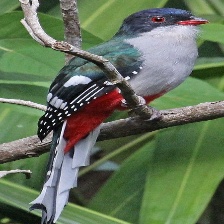
Species: CUBAN TROGON
Scientific name: PRIOTELUS TEMNURUS